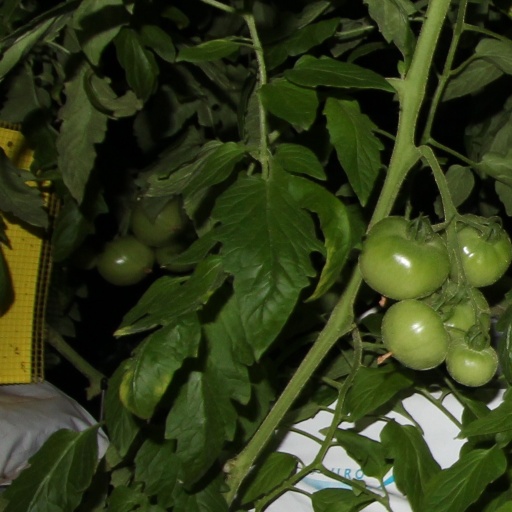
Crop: tomato